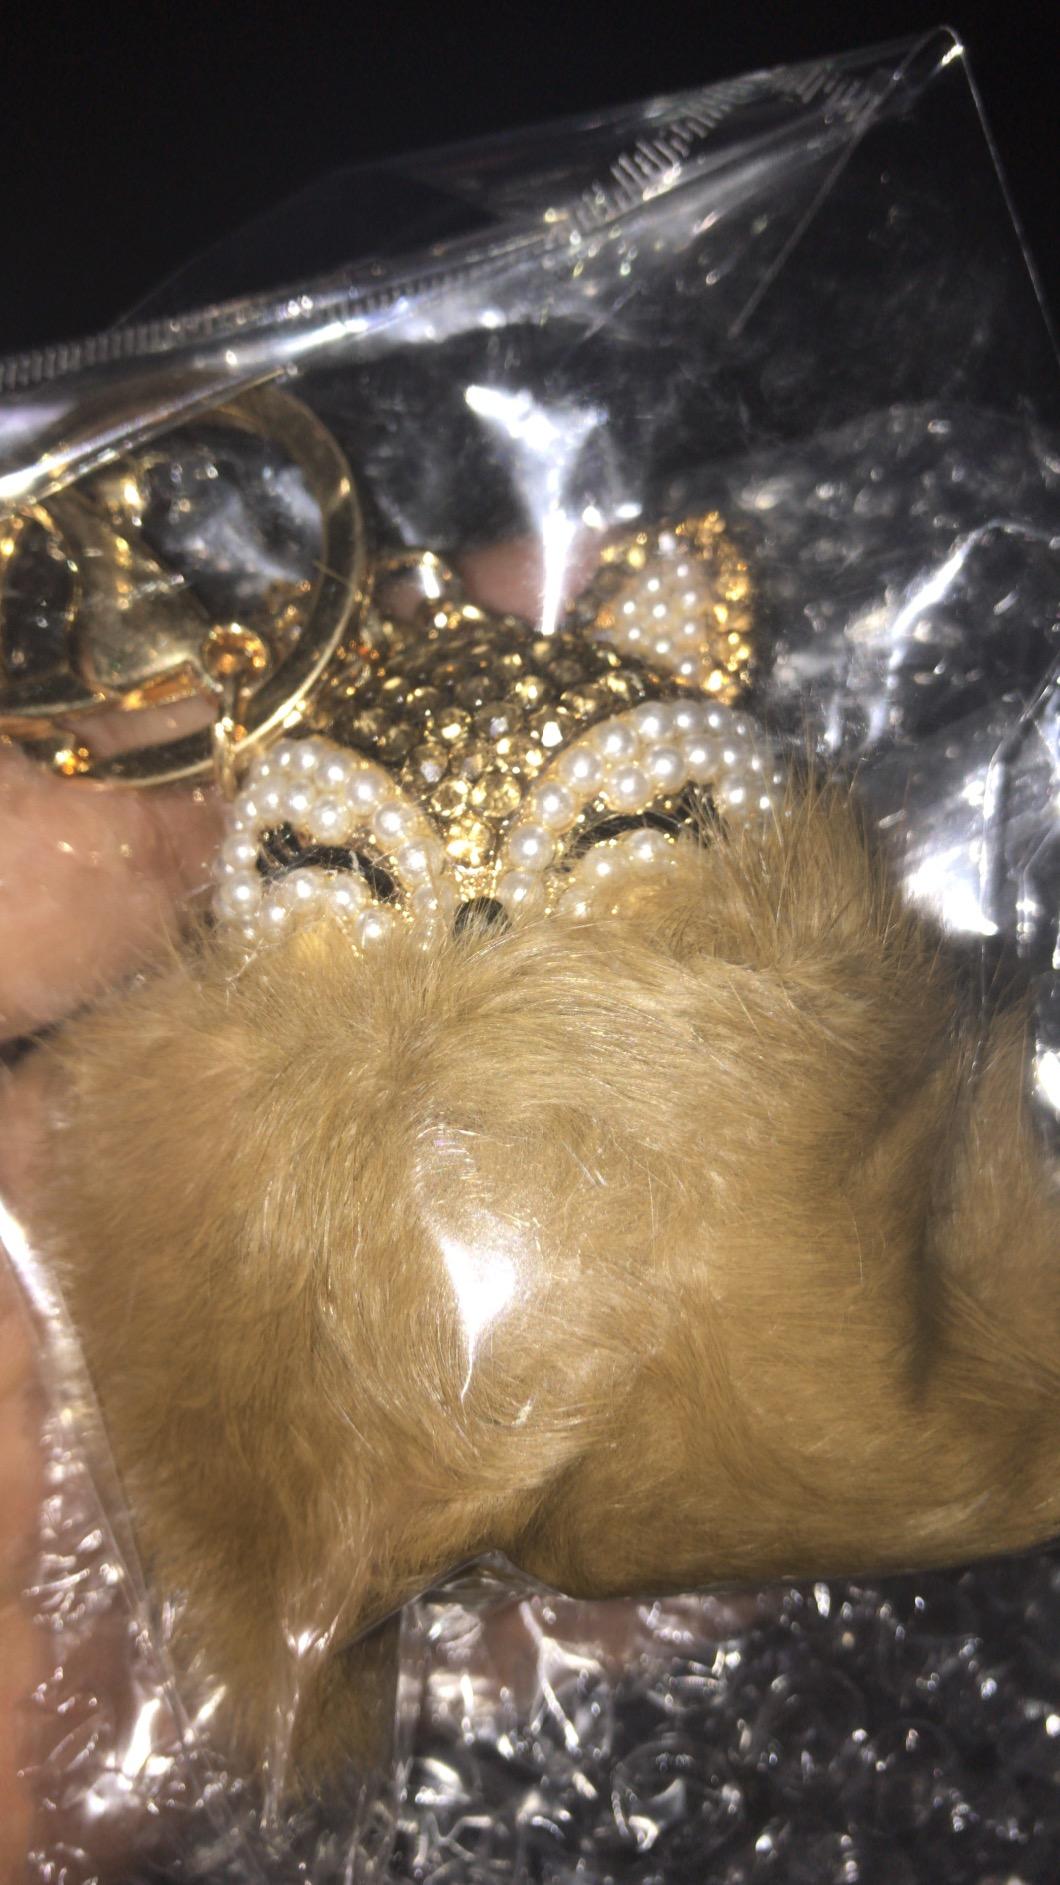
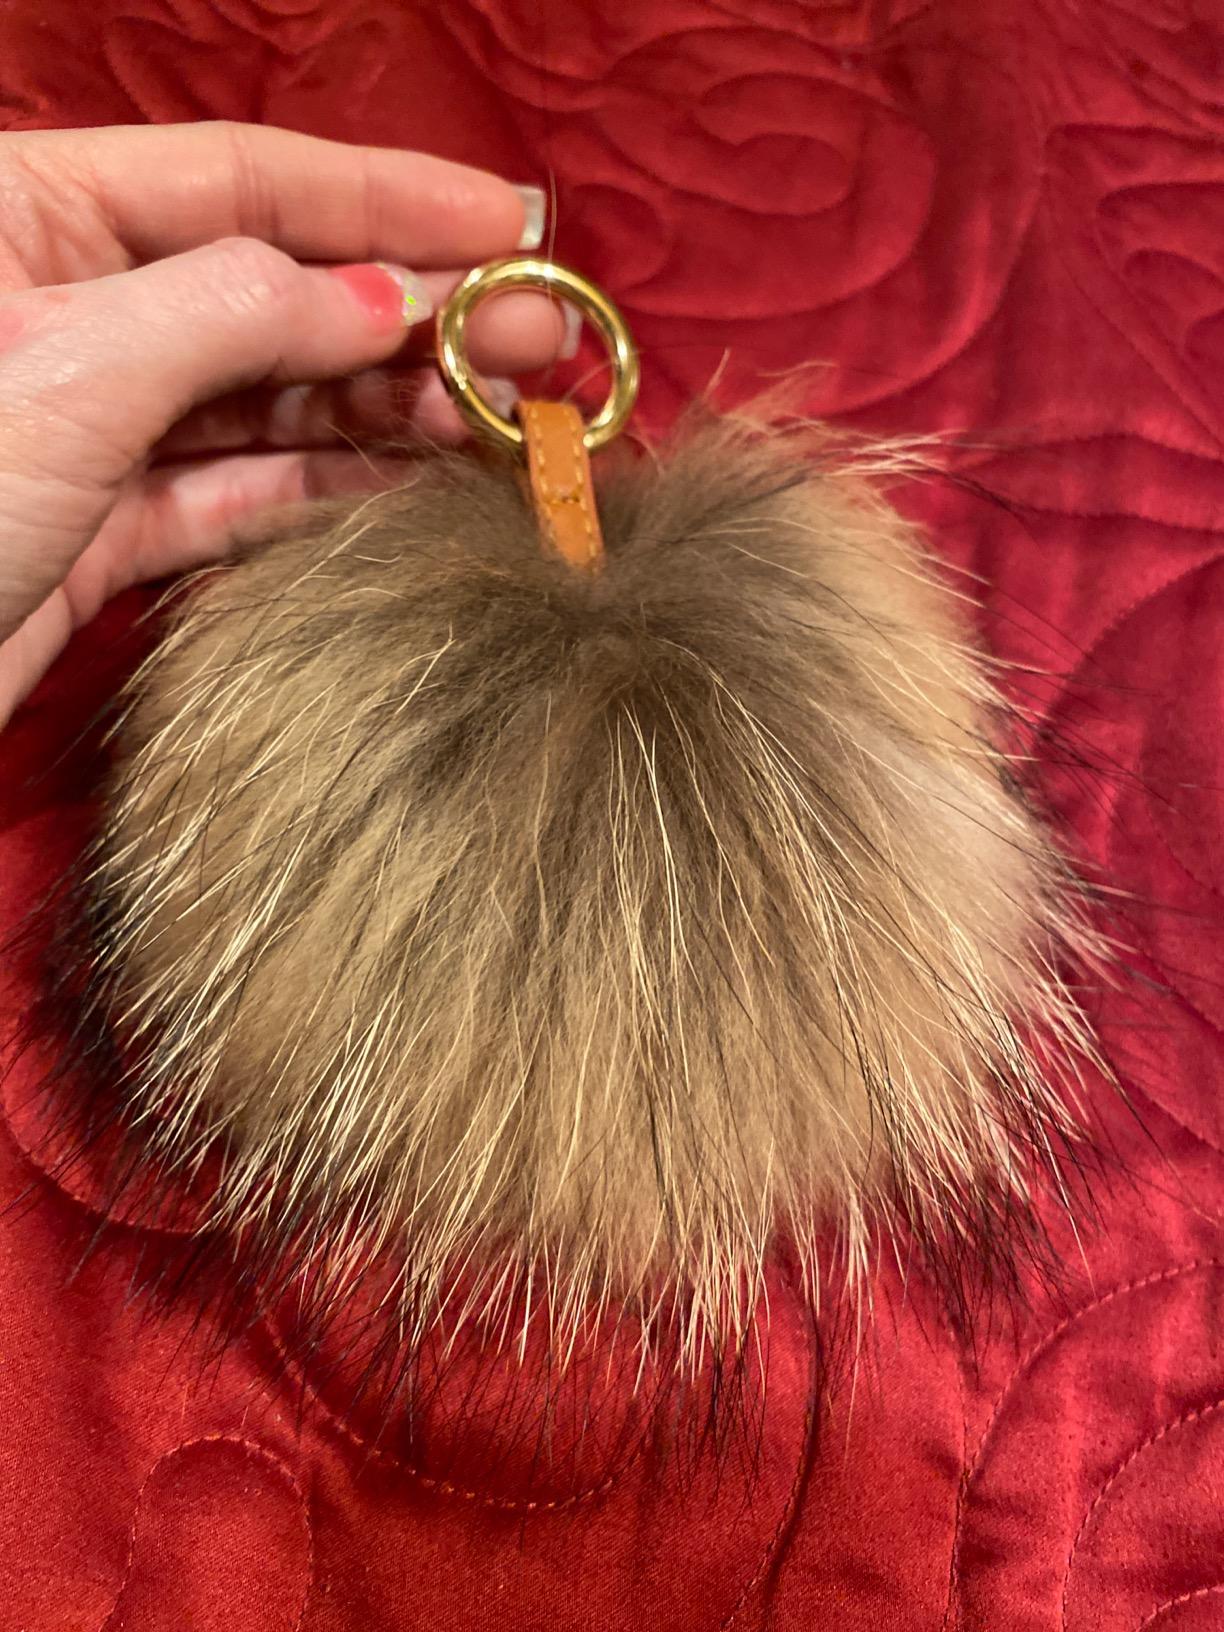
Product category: accessories_keychain
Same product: no